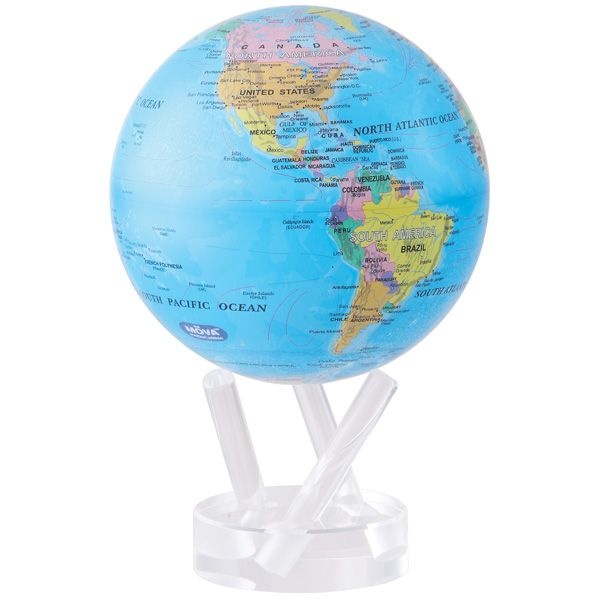
TD0033-BLU POLITICL : 4.5 in H
Blue with Political Map Earth 4.5" MOVA Globe - This classic globe is a perfect blend of knowledge, style, and adventure. Bright blue oceans and a vibrant palette of colors identify and outline the various countries of the world.
Brand: MOVA International
Category: Home & Garden > Decor > World Globes > Desktop Globes